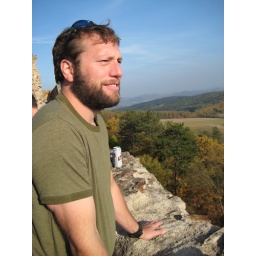
looking out over the countryside from the castle wall ruins.